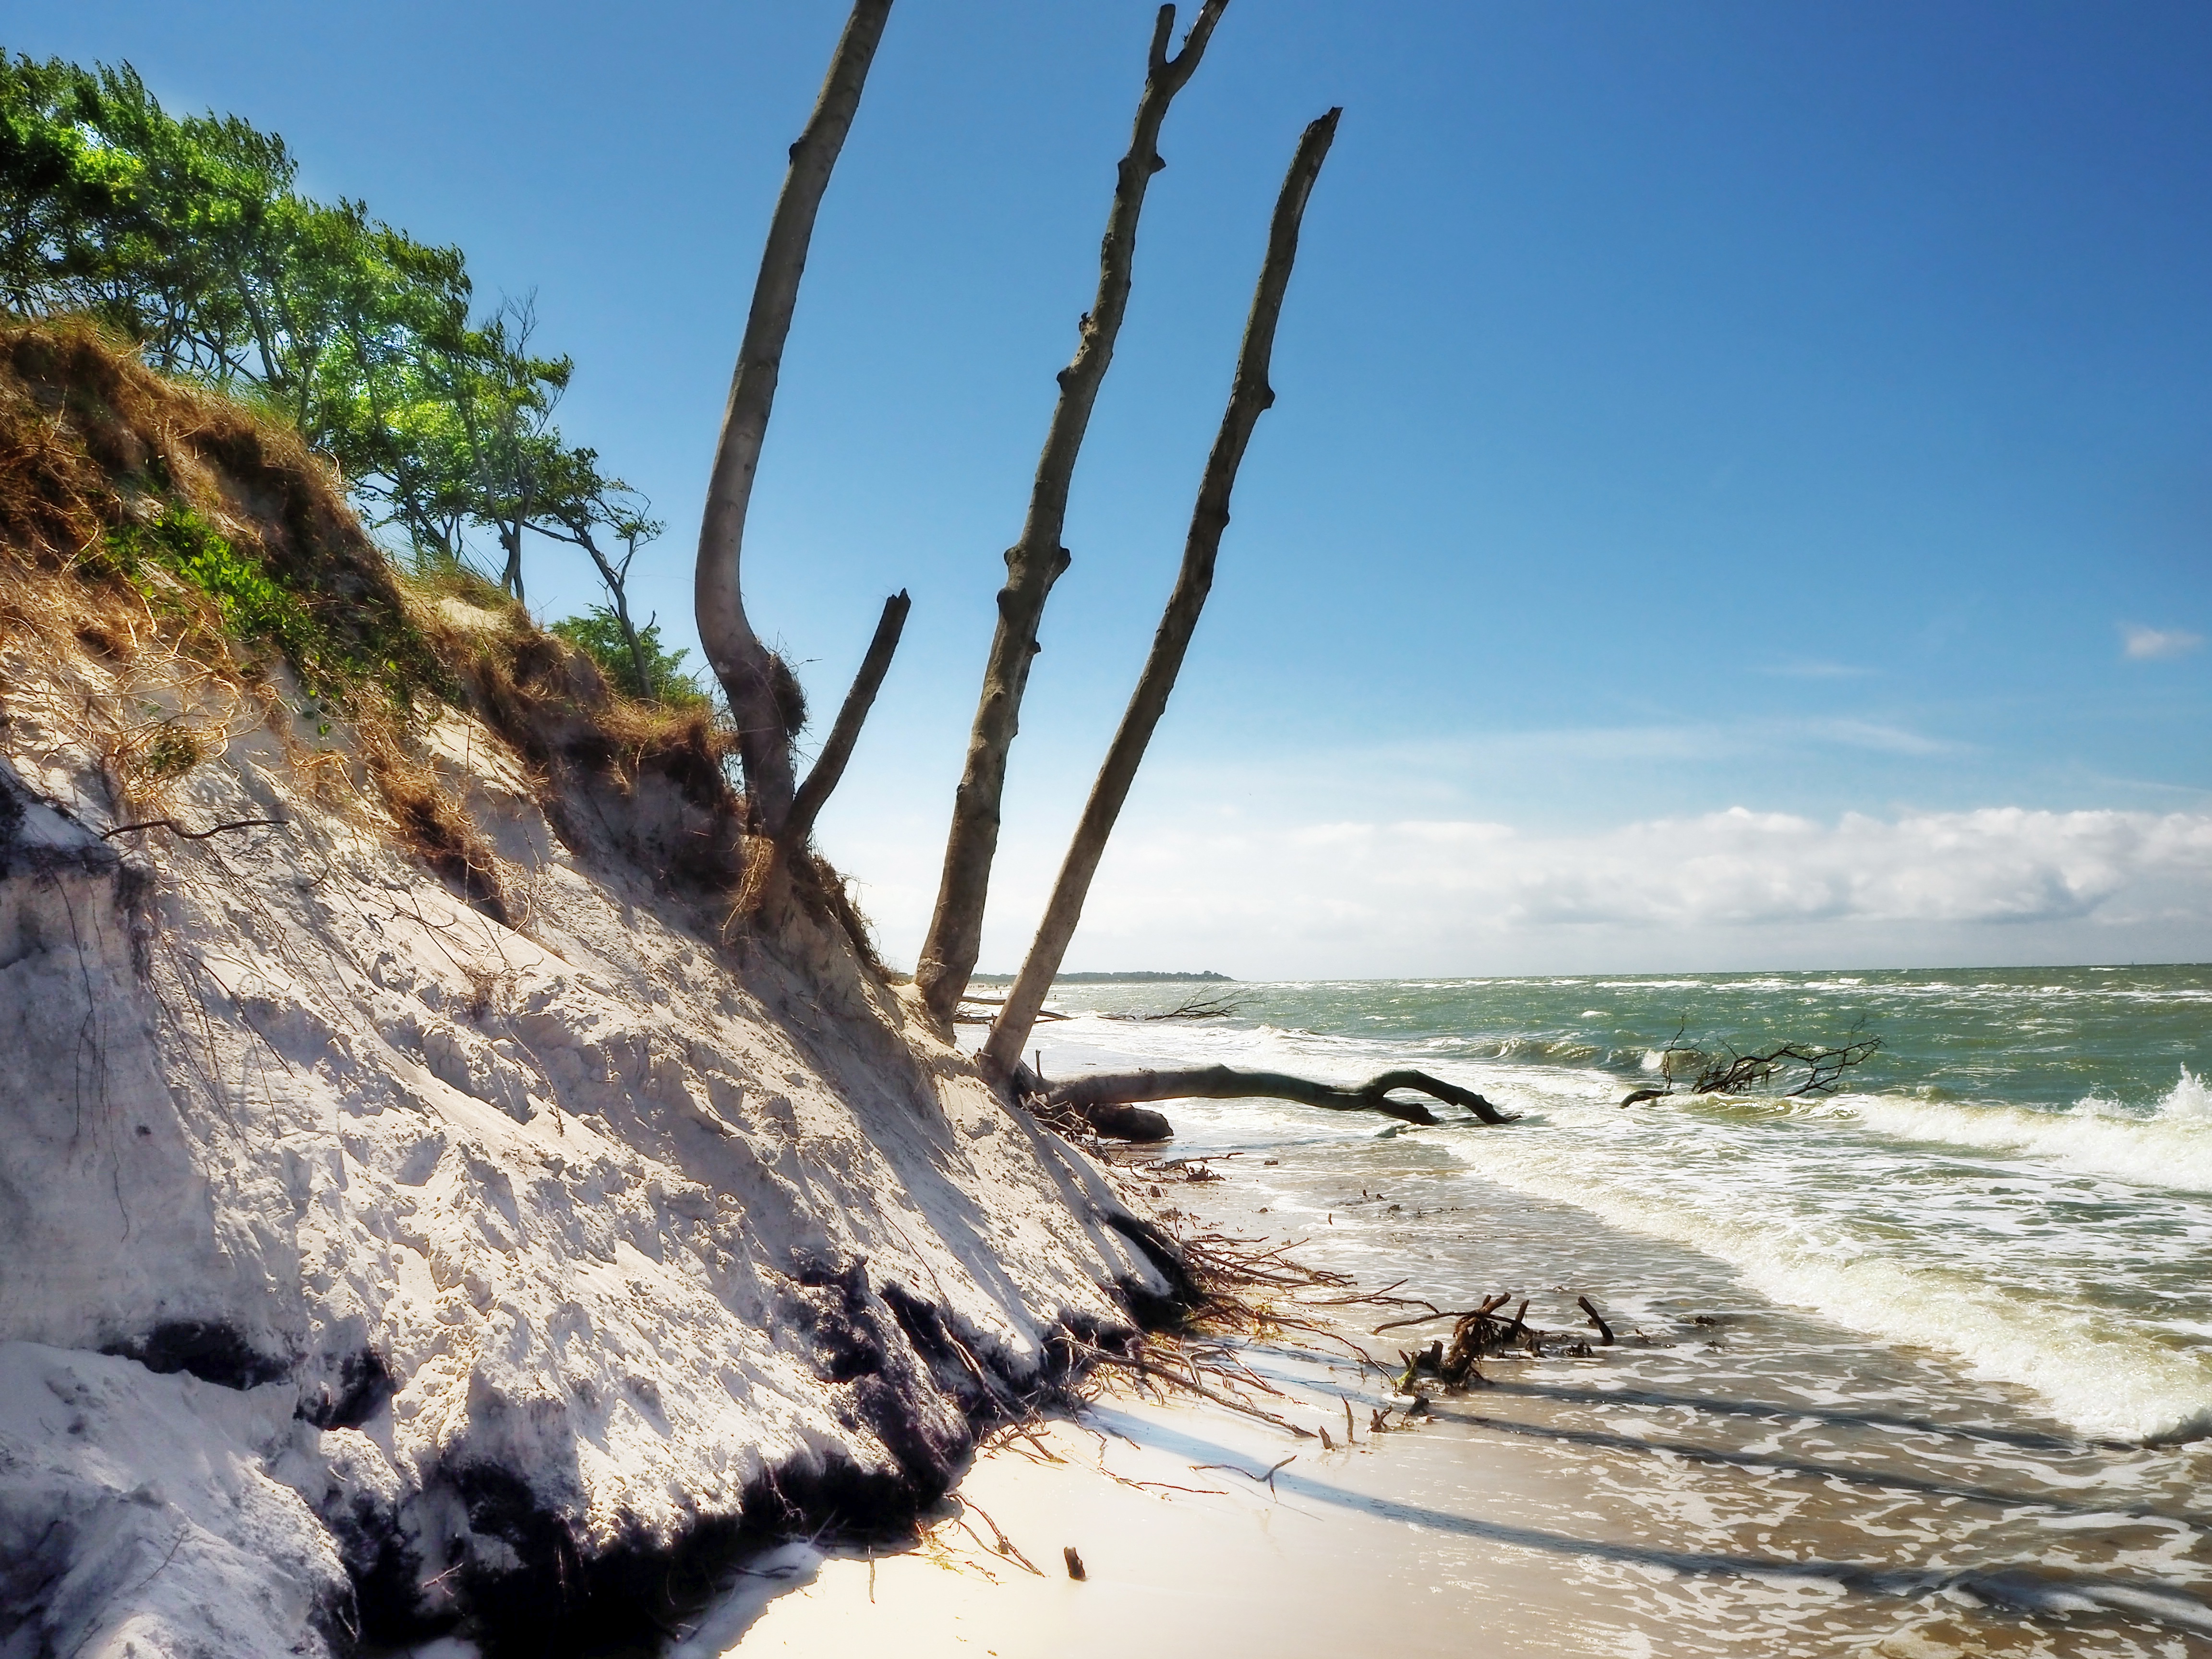
beach, sea, coast, tree, water, nature, sand, rock, ocean, shore, wave, wind, vacation, cliff, cove, bay, terrain, material, body of water, cape, dar, baltic sea, sea water, wind wave